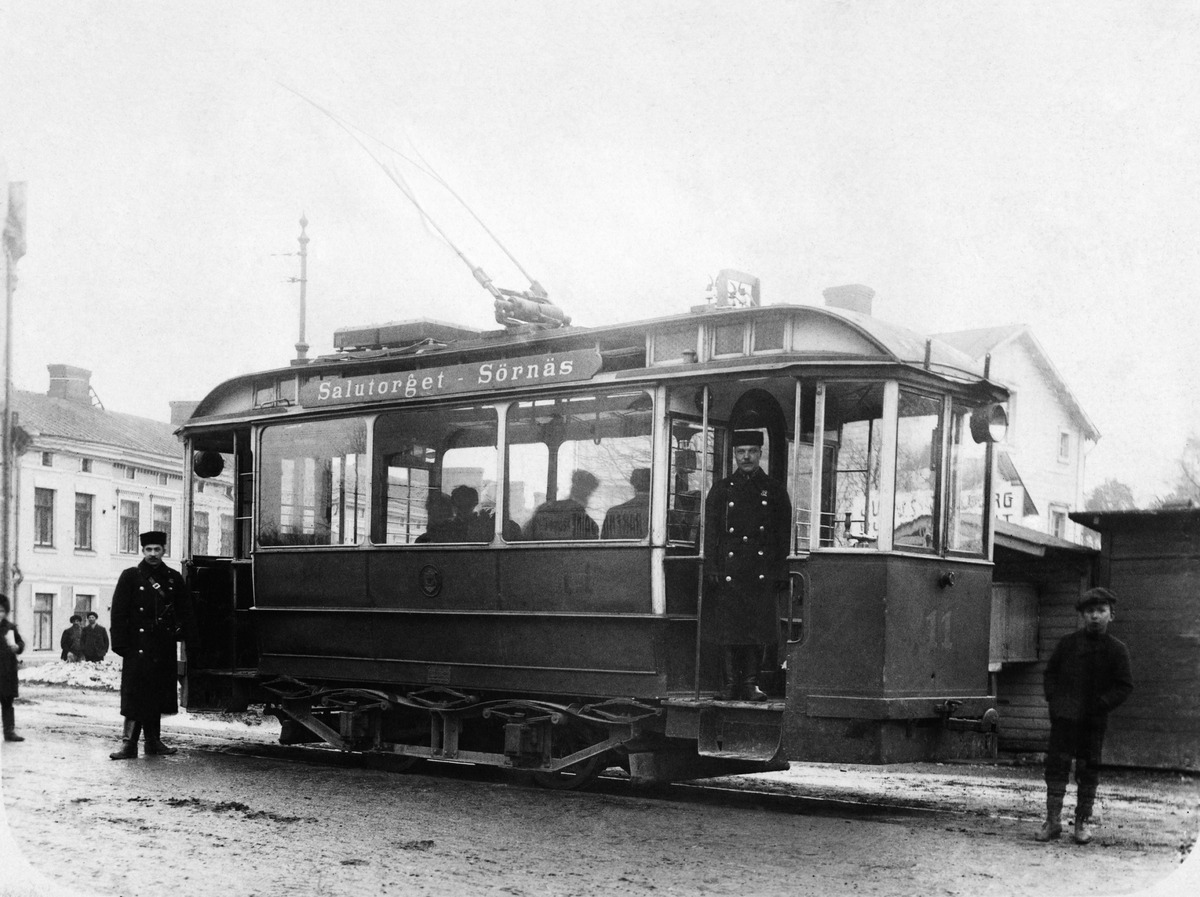
Raitiovaunu sekä virka-asuiset kuljettaja ja rahastaja Sörnäisten päätepysäkillä Itäisen Viertotien (nykyään Hämeentie) ja Vilhelmsperinkadun (nykyään Vilhonvuorenkatu) kulmassa
sisällön kuvaus: Raitiovaunu sekä virka-asuiset kuljettaja ja rahastaja Sörnäisten päätepysäkillä Itäisen Viertotien (nykyään Hämeentie) ja Vilhelmsperinkadun (nykyään Vilhonvuorenkatu) kulmassa. Taustalla näkyy Vilhonvuorenkadun taloja. Kummer-tyypin vaunu liikennöi

linjalla Kauppatori - Sörnäinen. mustavalkoinen
Ajankohta: kuvausaika 1910 n.
Paikka: Suomi, Uusimaa, Helsinki, Sörnäinen Helsinki, Hämeentie. Vilhonvuorenkatu
Aiheet: Granqvist, Axel, Helsingin Raitiotie- ja Omnibus Osakeyhtiö HRO - Spårvägs- och Omnibus Aktiebolaget i Helsingfors, liikenne joukkoliikenne, raideliikenne raitioliikenne, maakulkuneuvot raitiovaunut, ammatit rahastajat kuljettajat, virkapuvut